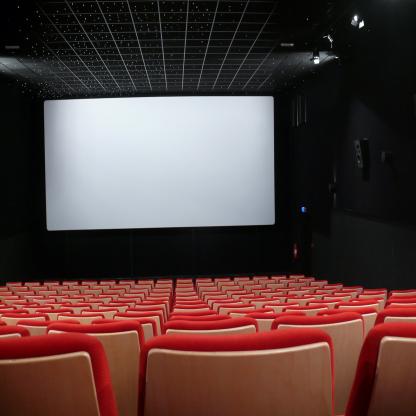
Scene: Indoor